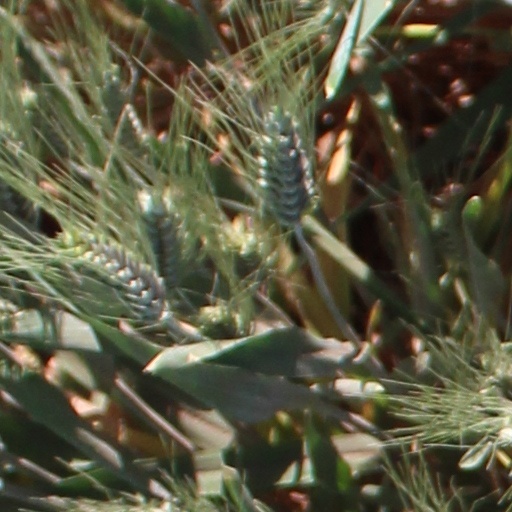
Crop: wheat